Maki Mirage

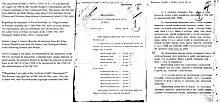
Volga German Deportation and Germans in the NKVD- see article 11

Maki Mirage was a Soviet intelligence operation conducted purportedly against Japanese intelligence in the Russian Far East. According to Soviet sources, the Japanese had some two hundred agents in the Zabaikal and Russian Far East regions collecting information and performing acts of espionage, information collection and sabotage. Upon further investigation, the Soviet claim of Maki Mirage being a Soviet "counter-intelligence" operation falls apart. They employed too few resources and agent-officers to oppose a force of two hundred who were supposedly already active on Soviet soil, while Soviet offensive espionage in Japan and elsewhere had been successful for many years.